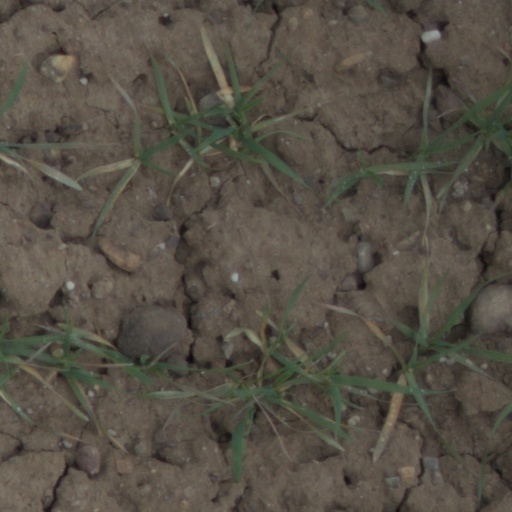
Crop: wheat